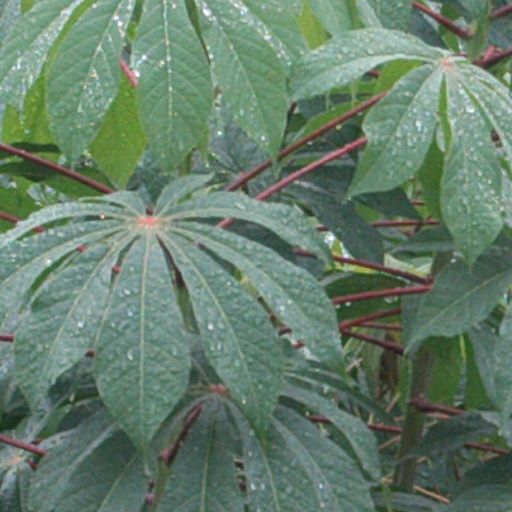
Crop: cassava